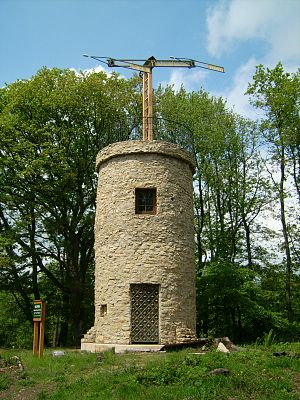
Telekommunikation / Historie / Tidlig telekommunikation
En replikation af en af Chappes semafor tårne.
Telekommunikation er den biståede transmission af signaler over en vis afstand med formålet kommunikation. I tidligere tider, kan det have omfattet anvendelsen af røgsignaler, trommer, semaforer, flag eller heliografer. I moderne tider omfatter telekommunikation typisk anvendelsen af elektroniske enheder eller apparater såsom telefonen, fjernsyn, radio eller computer. Tidlige telekommunikationsopfindere omfatter Alexander Graham Bell, Guglielmo Marconi og John Logie Baird. Telekommunikation er en vigtig del af verdensøkonomien og telekommunikationsindustrien revenue var anslået til at være 6 trillioner kr i 2006.